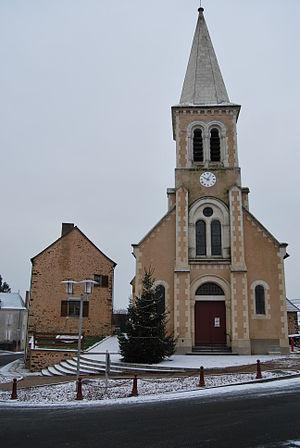
L'église et le presbytère de Saint-Georges-du-Bois dans le département français de la Sarthe en janvier 2010.
La liste des églises de la Sarthe recense de la manière la plus complète possible les églises, cathédrale et basilique situées dans le département français de la Sarthe.
Saint-Georges-du-Bois est une commune française située dans le département de la Sarthe en région Pays de la Loire.